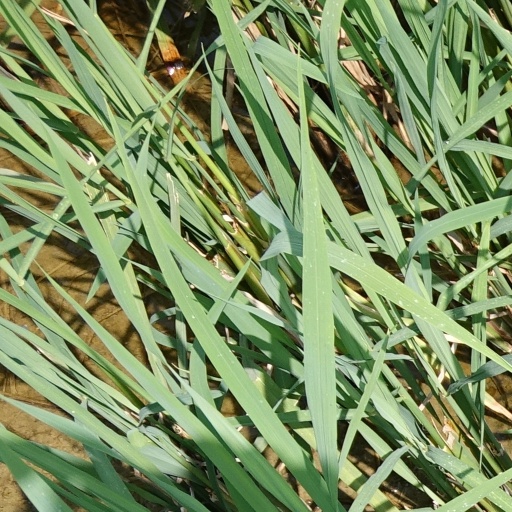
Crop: rice